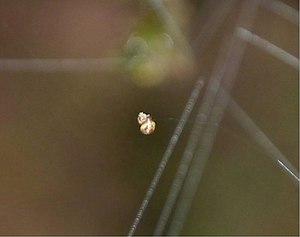
Ogulnius pullus est une espèce d'araignées aranéomorphes de la famille des Theridiosomatidae.